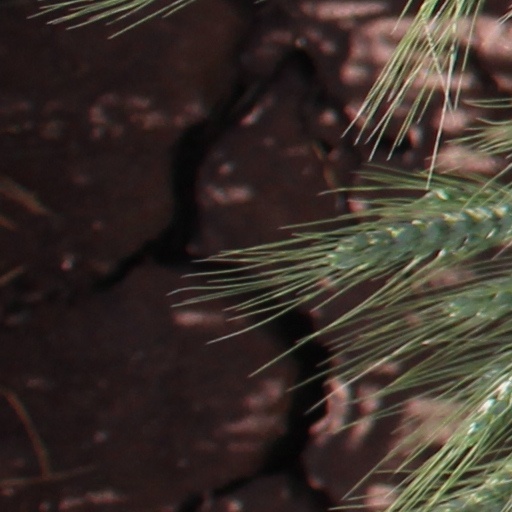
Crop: wheat